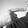
ASL letter: G